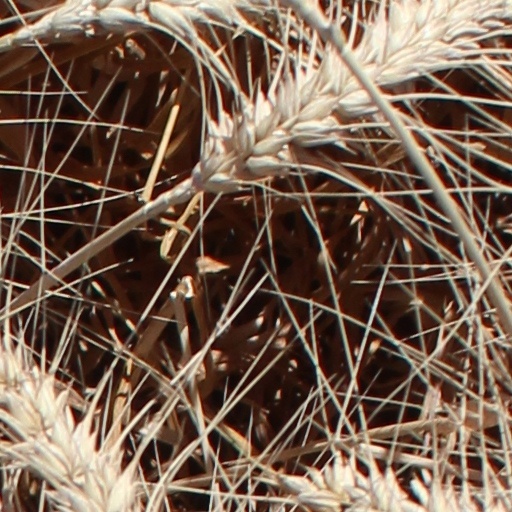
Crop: wheat